Yu Myung-hwan

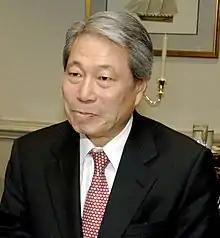
Yu meeting Robert Gates at the Pentagon in 2008

Yu Myung-hwan (born April 8, 1946) is a South Korean diplomat, he was Minister for Foreign Affairs and Trade from February 2008 to September 2010. His resignation was caused when his daughter was given a job in his department. He has previously held posts including Ambassador to Israel, Japan and the Philippines. Yu received his bachelor's degree in public administration from Seoul National University.